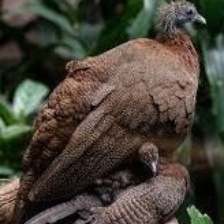
Species: GREAT ARGUS
Scientific name: ARGUSIANUS ARGU